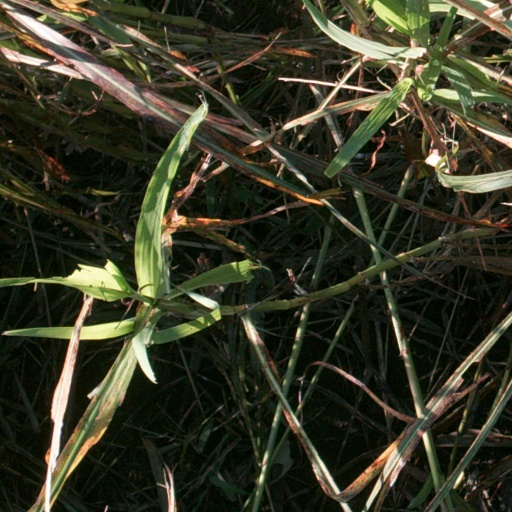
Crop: sorghum